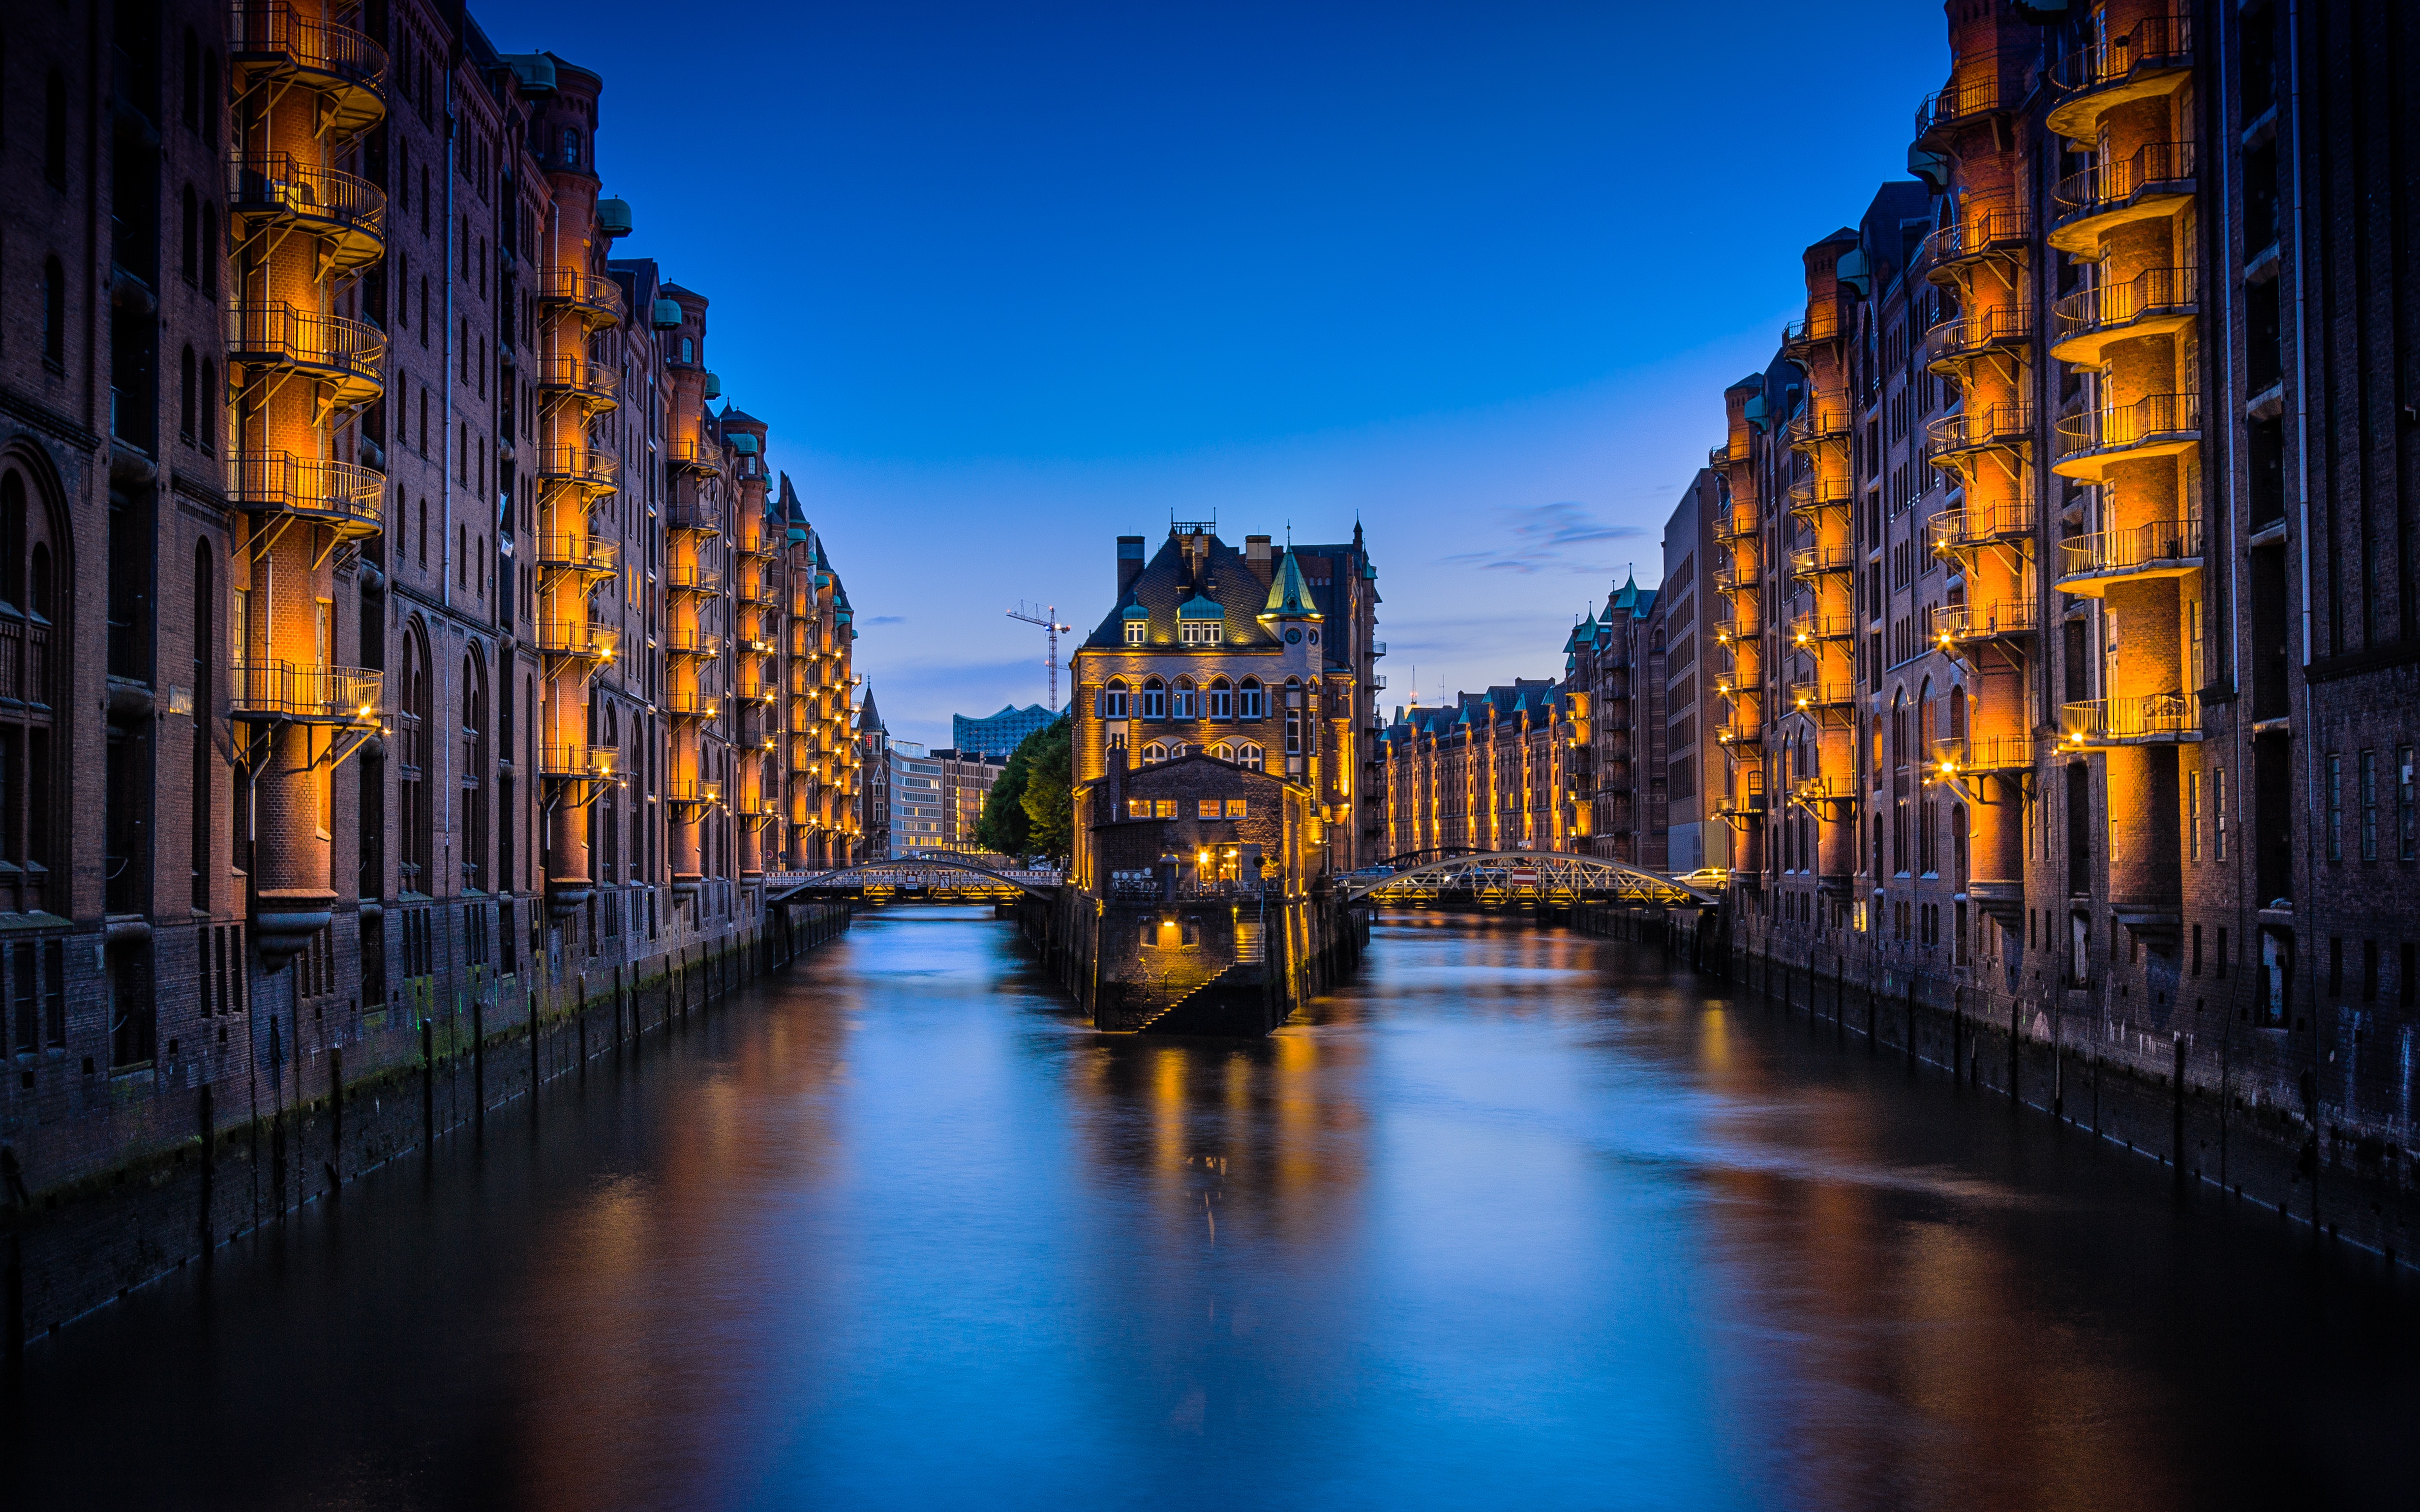
water, architecture, night, city, skyscraper, river, canal, cityscape, downtown, dusk, evening, reflection, landmark, waterway, illuminated, lights, buildings, metropolis, urban area